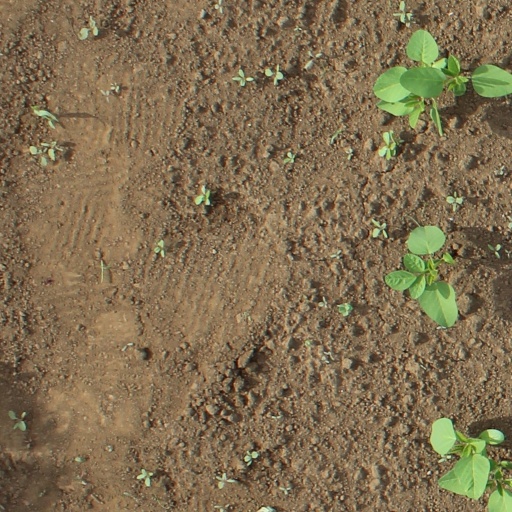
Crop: soybean